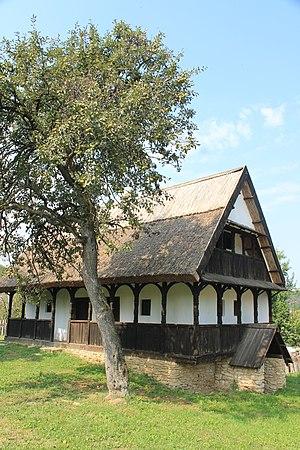
Les monuments culturels d'importance exceptionnelle sont les monuments de Serbie qui possèdent le plus haut degré de protection.
Cet article recense les monuments culturels du district de Bačka méridionale en Serbie.
Neštin, en Serbie, possède une maison, construite au XVIIIᵉ siècle. En raison de sa valeur architecturale, elle est inscrite sur la liste des monuments culturels d'importance exceptionnelle de la République de Serbie.